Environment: real
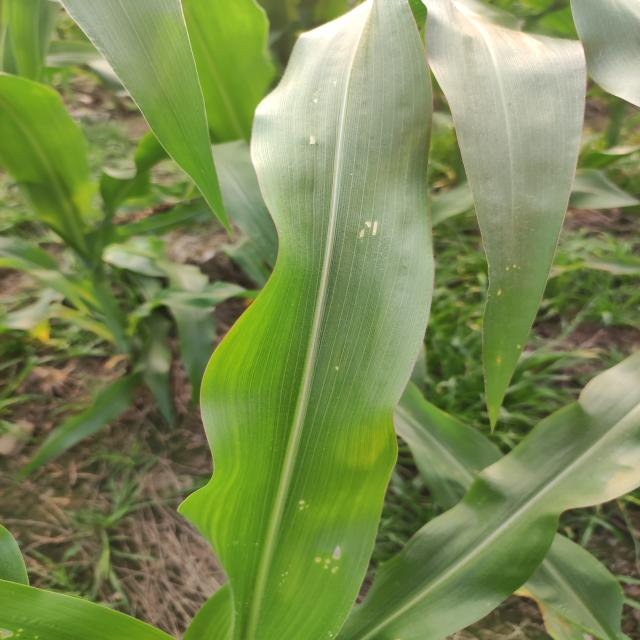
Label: fall_armyworm